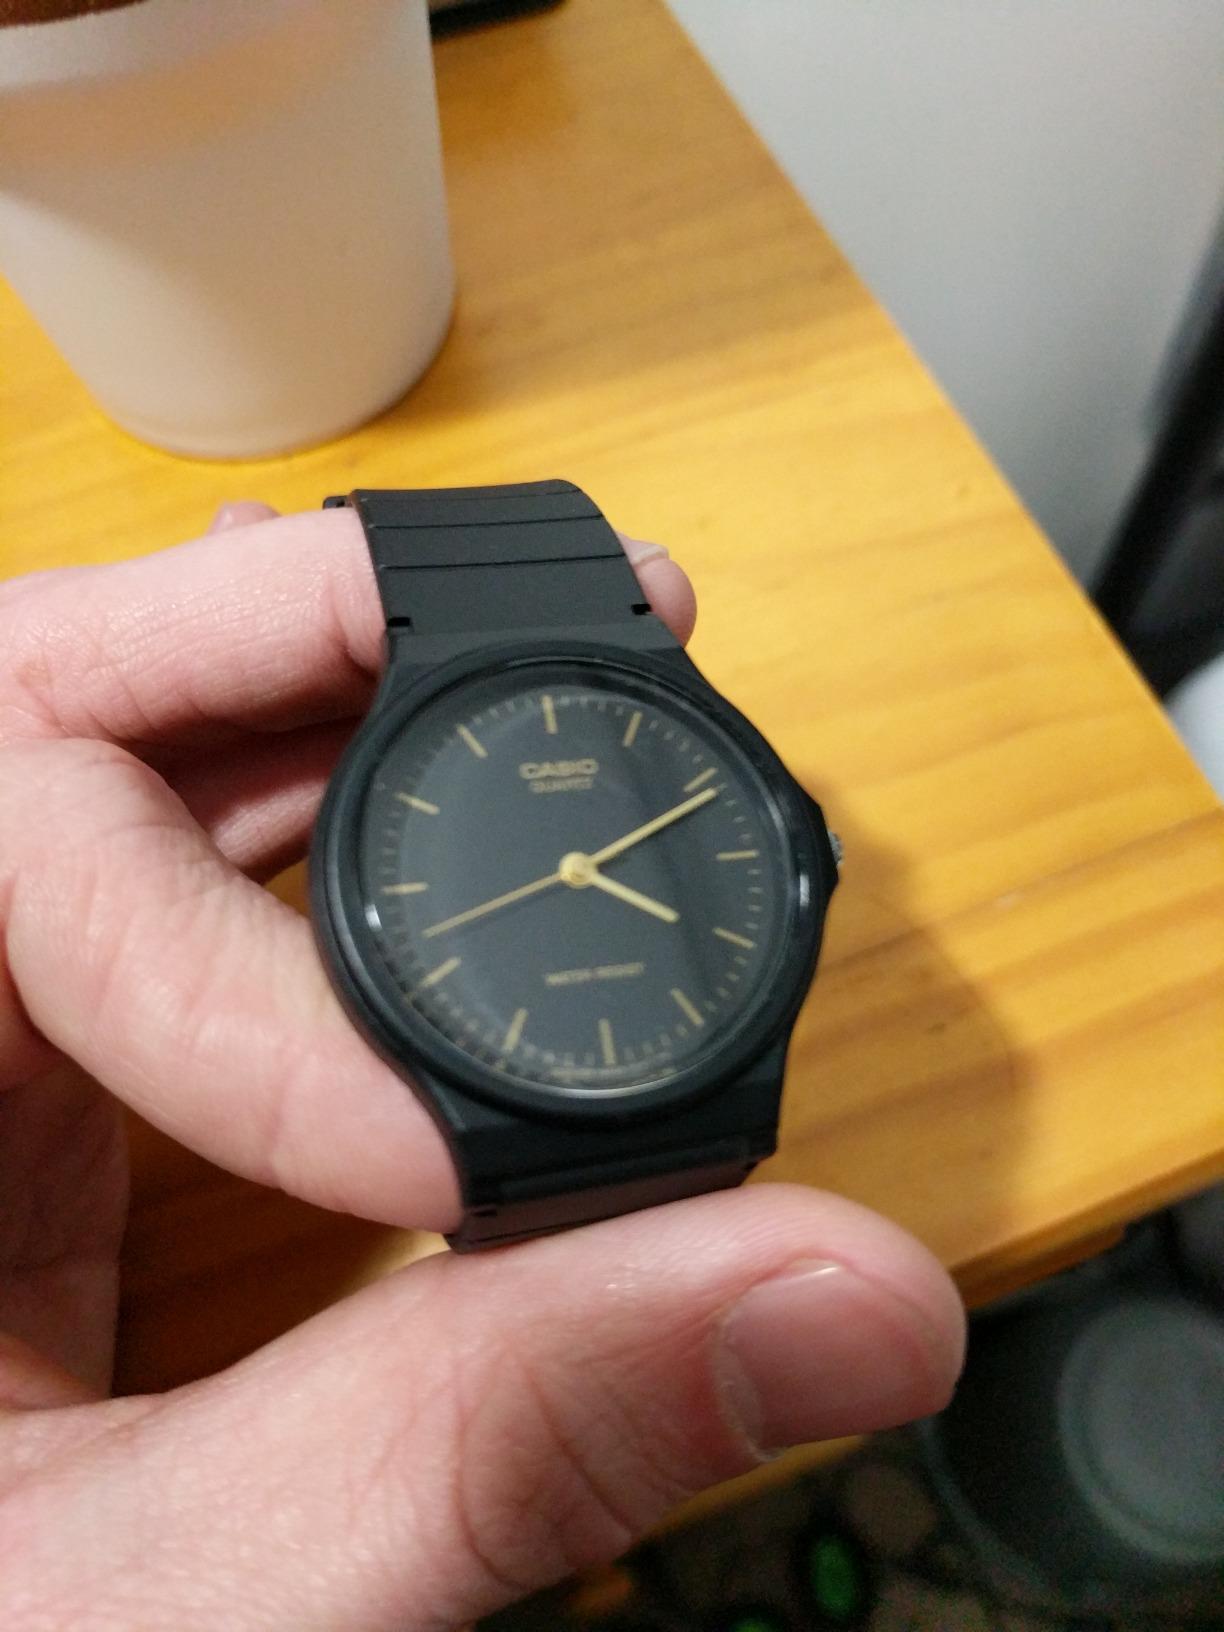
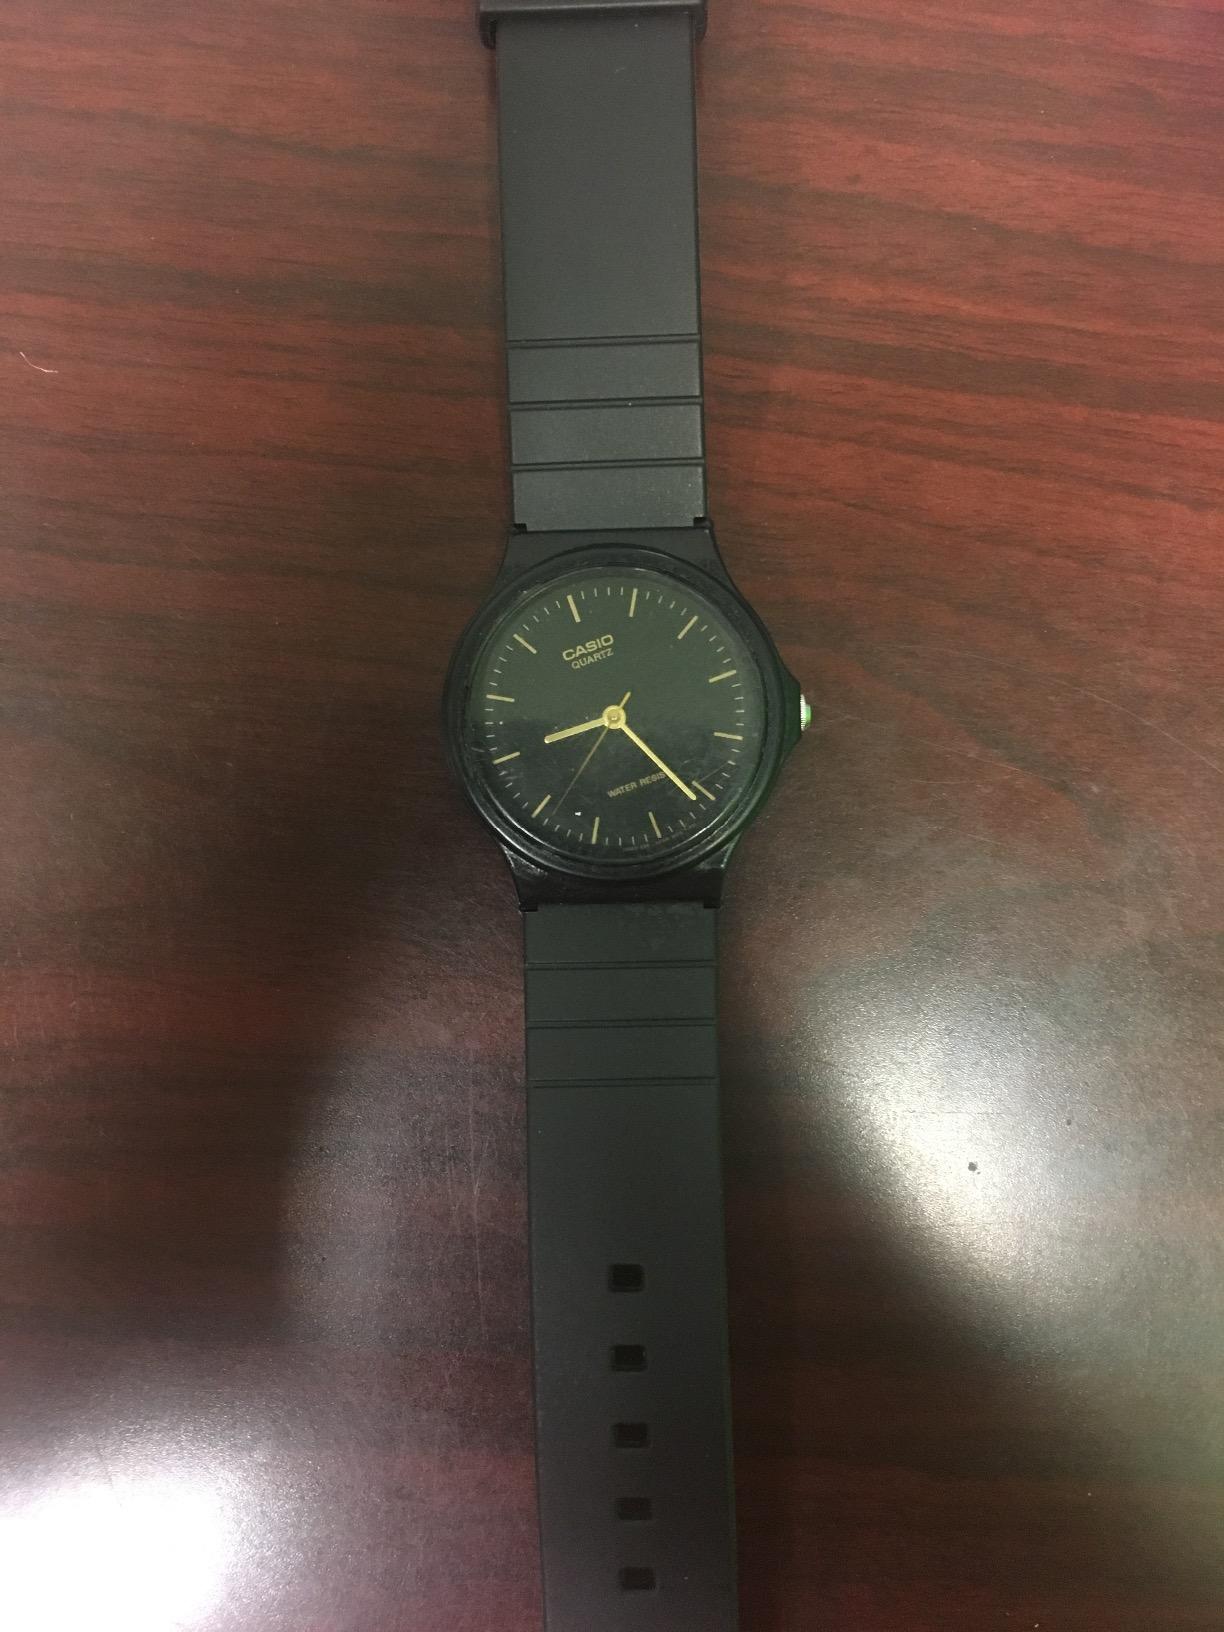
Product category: accessories_watch
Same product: yes